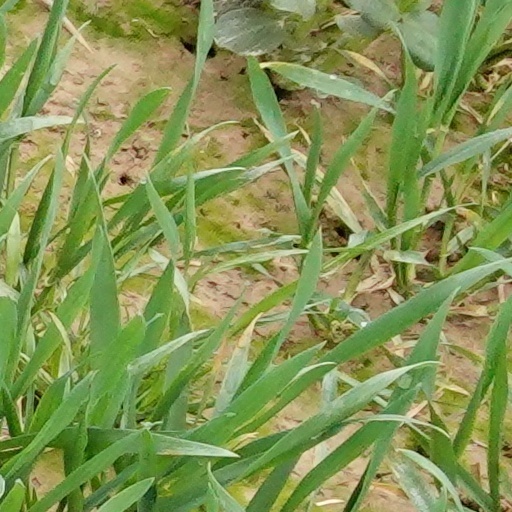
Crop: wheat